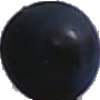
Label: Grape Blue 1